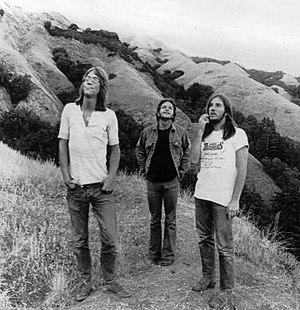
America est un groupe de folk rock américain formé en 1970 à Londres. Le groupe connaît la notoriété dans les années 1970, notamment grâce à son tube A Horse with No Name.
Le Grammy Award du meilleur nouvel artiste est un prix décerné depuis 1959 par la National Academy of Recording Arts and Sciences. Ce prix fait partie des quatre récompenses de la cérémonie des Grammy Awards à ne pas être restreintes à un genre musical donné, avec l'album de l'année, la chanson de l'année et l'enregistrement de l'année.